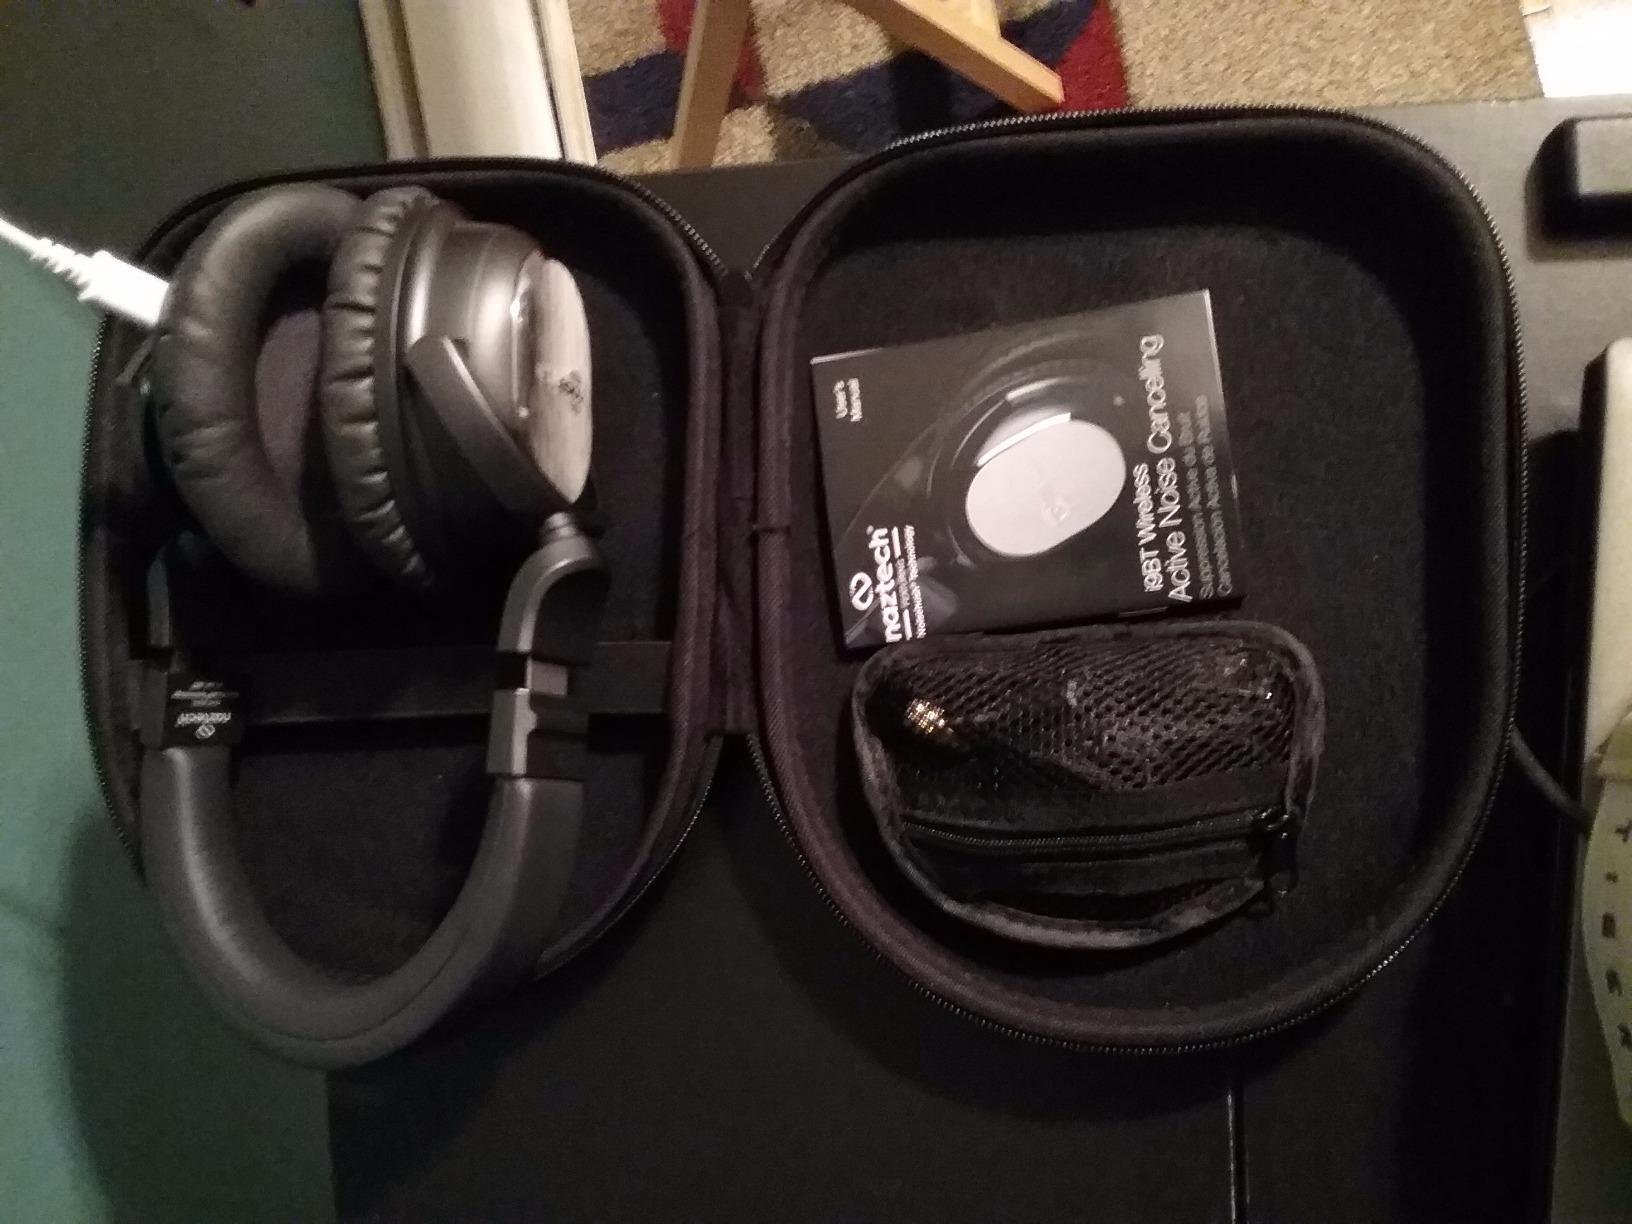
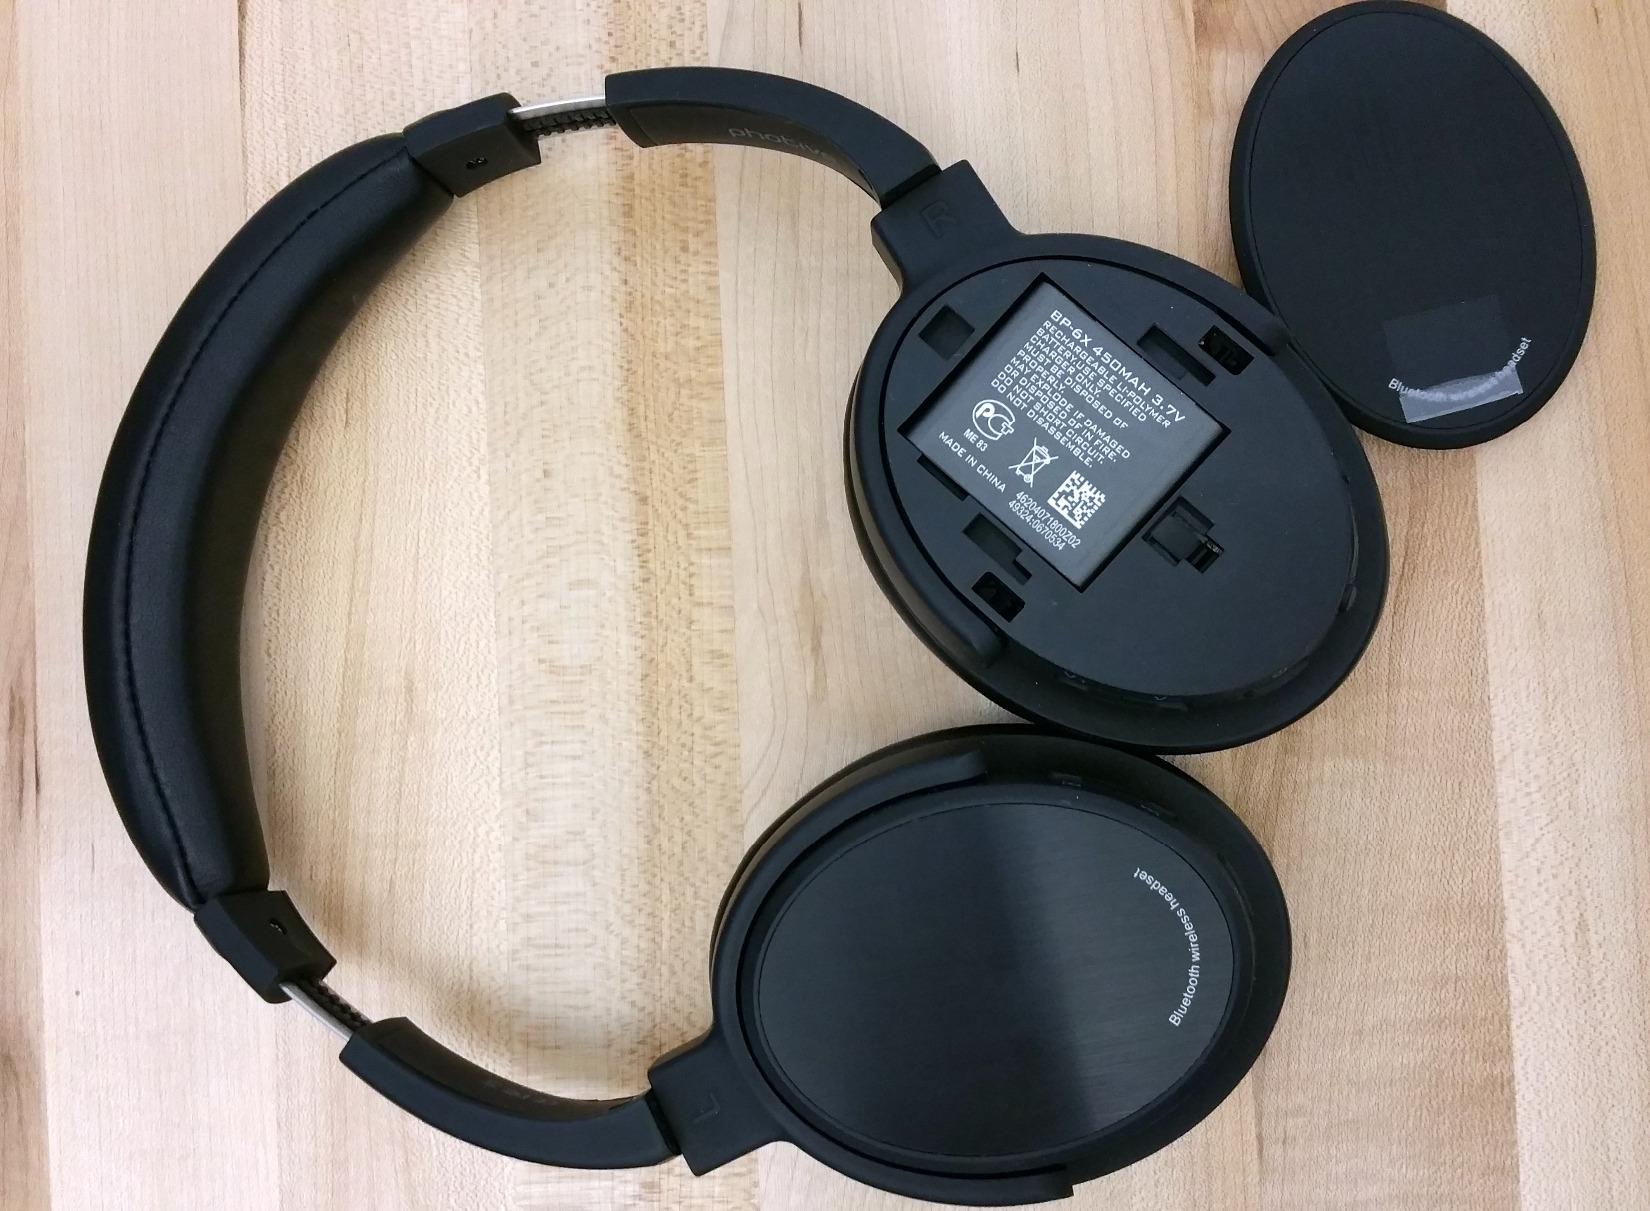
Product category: headphones
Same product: no